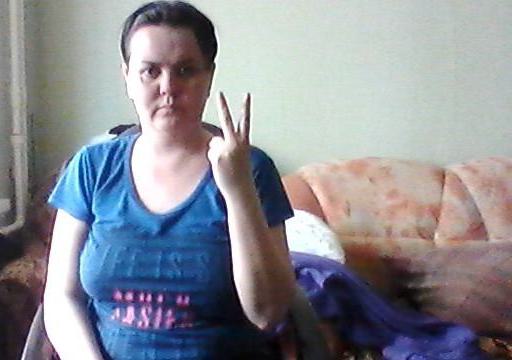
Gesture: peace_inverted